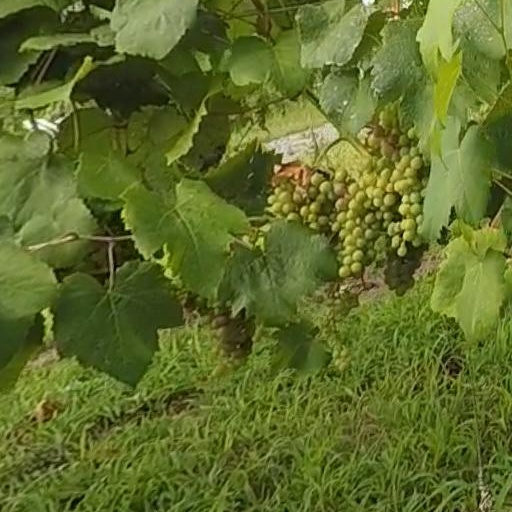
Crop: grape